Domestic rabbit

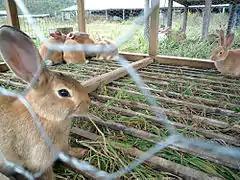
Pasture-raised rabbits in a moveable enclosure

Rabbit skins are often produced as a byproduct of the meat production process, but some breeds have been bred specifically for superior fur quality. The main breed raised for its fur is the Rex rabbit. White rabbit fur may be dyed in an array of colors that are not produced naturally, which has introduced demand for furs from New Zealand White rabbits; the practice of deceptively dyeing white furs to look like the pelts of other animals was popular in the 1930s. Rabbits in the fur industry are fed a diet focused for robust coat production and pelts are harvested after the rabbit reaches prime condition, which takes longer than in the meat industry. Rabbit fur is used in local and commercial textile industries throughout the world.